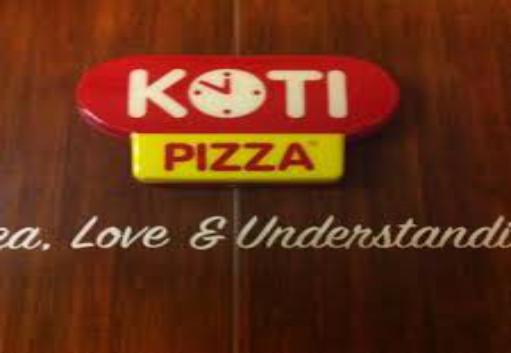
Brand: Kotipizza
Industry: Food